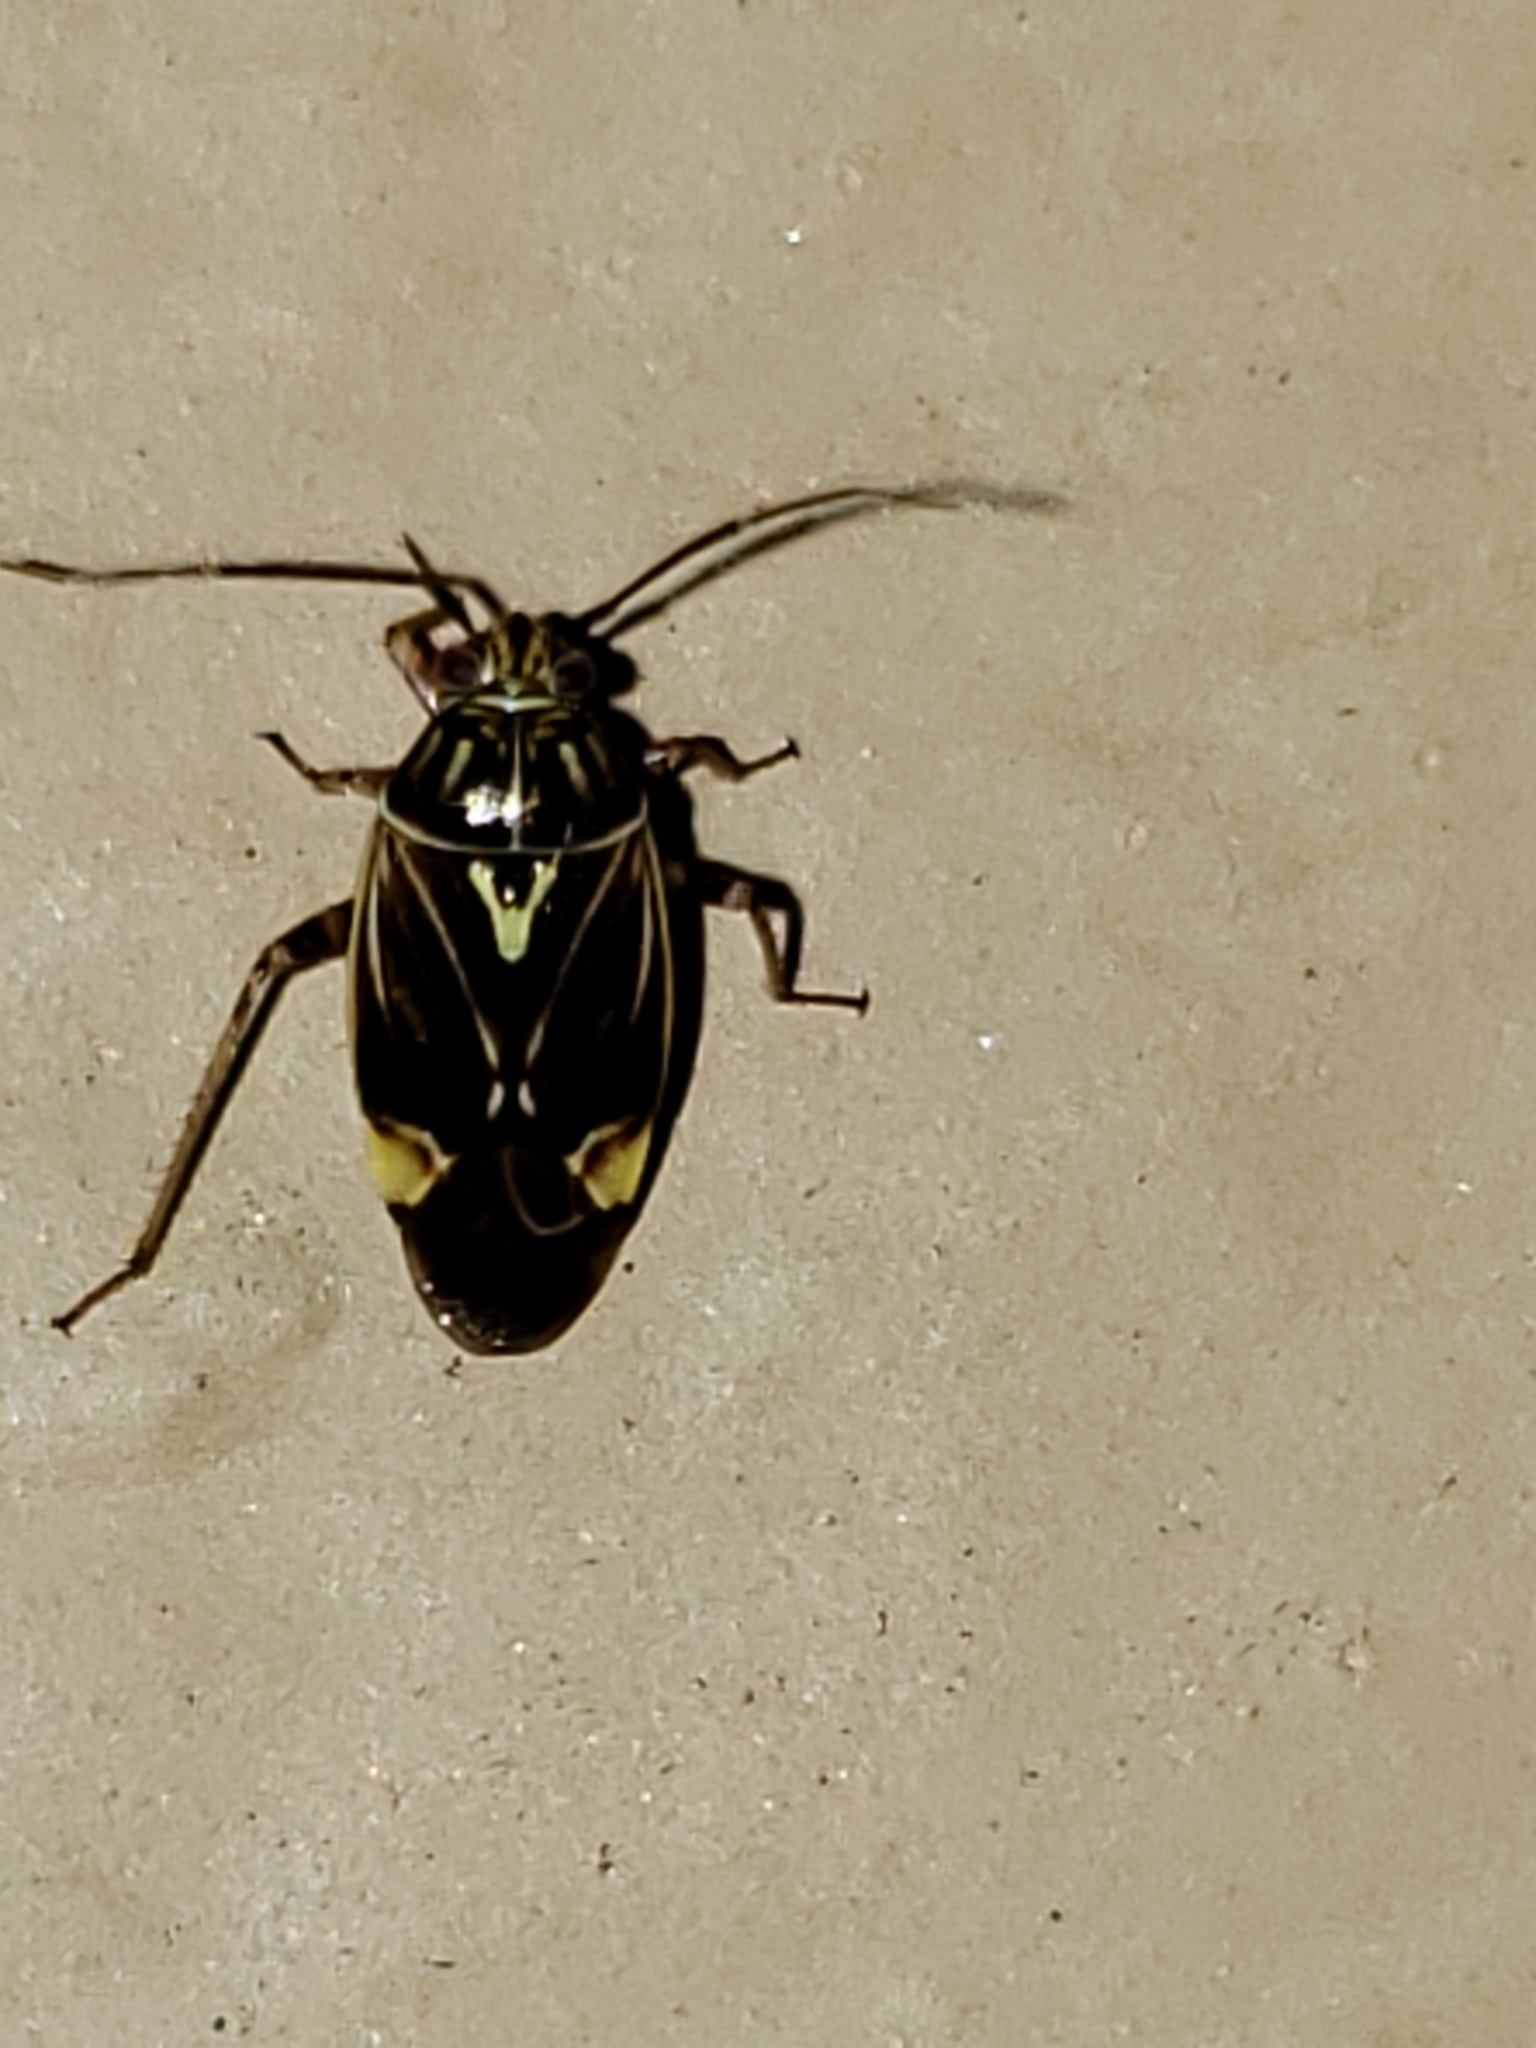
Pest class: lygus_bug